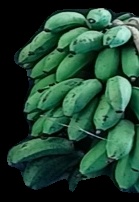
Variety: rasbale
Grade: grade2